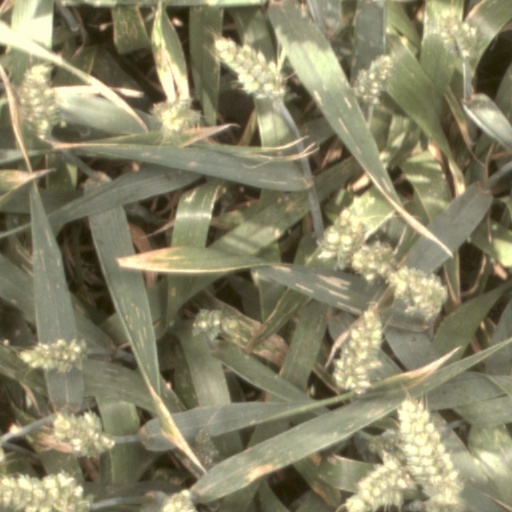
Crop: wheat